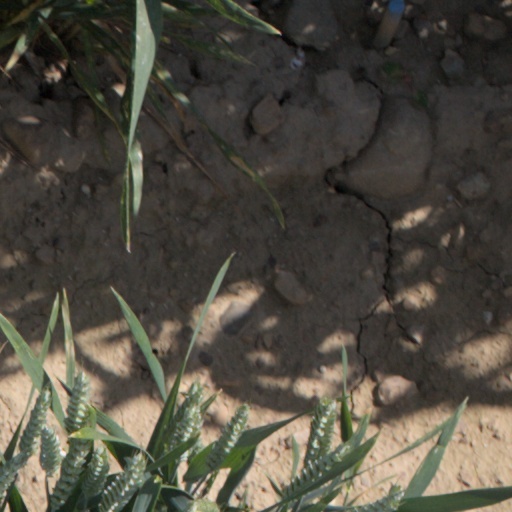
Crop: wheat